John Brooks (mayor)

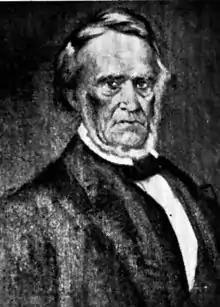

John Brooks (June 13, 1785 – February 19, 1869) was the ninth mayor of Columbus, Ohio. He was the first mayor elected by popular vote in the City of Columbus on April 14, 1834. He was elected to a two-year term, but only served for one year. He resigned from office on April 21, 1835. John Bailhache was appointed by city council to complete the unexpired term of Brooks's tenure.